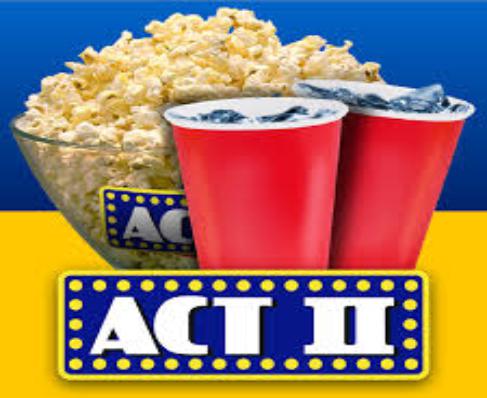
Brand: Act II
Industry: Food